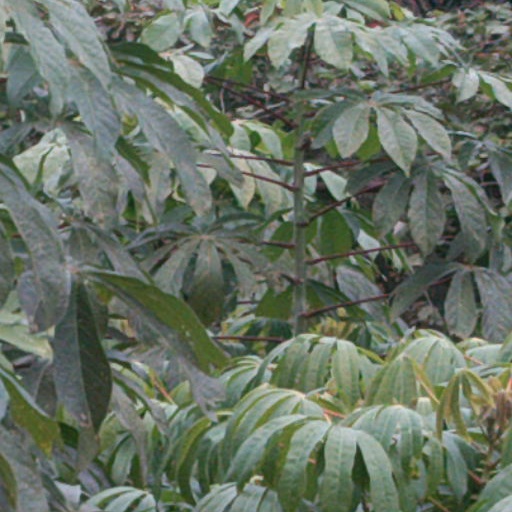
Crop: cassava